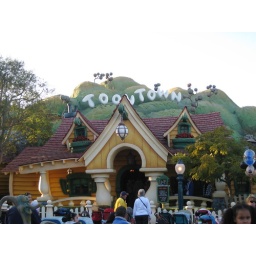
Mickey's house with Toontown sign in background